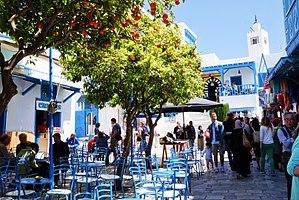
Sidi Bou Saïd est un village de Tunisie situé à une vingtaine de kilomètres au nord-est de Tunis. Il compte 4 793 habitants selon le recensement de 2004. Perché sur une falaise dominant Carthage et le golfe de Tunis, il porte le nom d'un saint